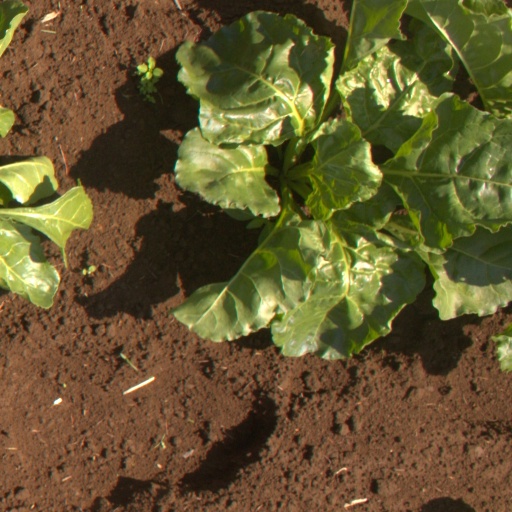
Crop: sugar beet